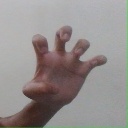
अक्षर: झ